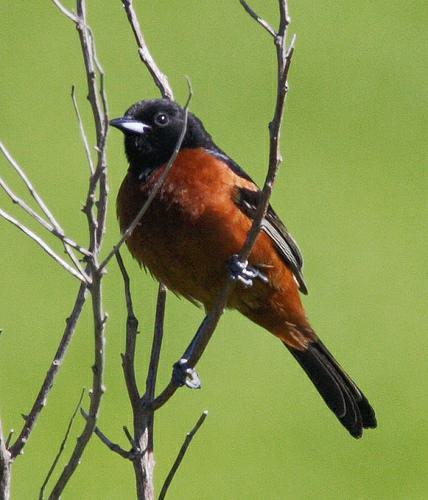
A photo of a orchard oriole